Albany Pine Bush

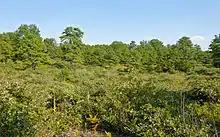
An area of plants and shrubs growing to well below eye level in the foreground, with taller pine trees in the background

Less than half of the protected areas of the Albany Pine Bush (42%, or ) are currently pitch pine-scrub oak barrens, with an additional of disturbed areas with invasive plant growth. As this area is now under protection, it can be restored to the status of pine barrens, especially with the use of controlled burning. The remaining pine barrens are dominated by pitch pine ("Pinus rigida"), a tall shrub layer consisting of bear oak and dwarf chestnut oak ("Quercus ilicifolia" and "Quercus prinoides"), and a low shrub layer composed of lowbush blueberries ("Vaccinium angustifolium" and "Vaccinium pallidum"), black huckleberry ("Gaylussacia baccata"), and sweet fern ("Comptonia peregrina"). Between areas of pitch pine-scrub oak barrens are small patches of grassland dominated by prairie grasses, including big bluestem ("Andropogon gerardi"), little bluestem ("Schizachyrium scoparium"), Indiangrass ("Sorghastrum nutans"), as well as small trees like the shrubby willows ("Salix humilis" and "Salix tristis"). Characteristic flowering plants include New Jersey tea ("Ceanothus americanus"), bush clover ("Lespedeza capitata"), goat's-rue ("Tephrosia virginiana"), and wild lupine ("Lupinus perennis").